Swoon (artist)

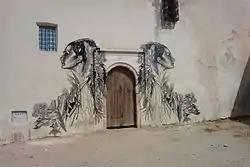
A work by Swoon in Djerbahood, Tunisia

Caledonia Curry (born 1977), whose work appears under the name Swoon, is an American contemporary artist who works with printmaking, sculpture, and stop-motion animation to create immersive installations, community-based projects and public artworks. She is best known as one of the first women street artists to gain international recognition. Her work centers the transformative capacity of art as a catalyst for healing within communities experiencing crisis.